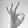
ASL letter: F